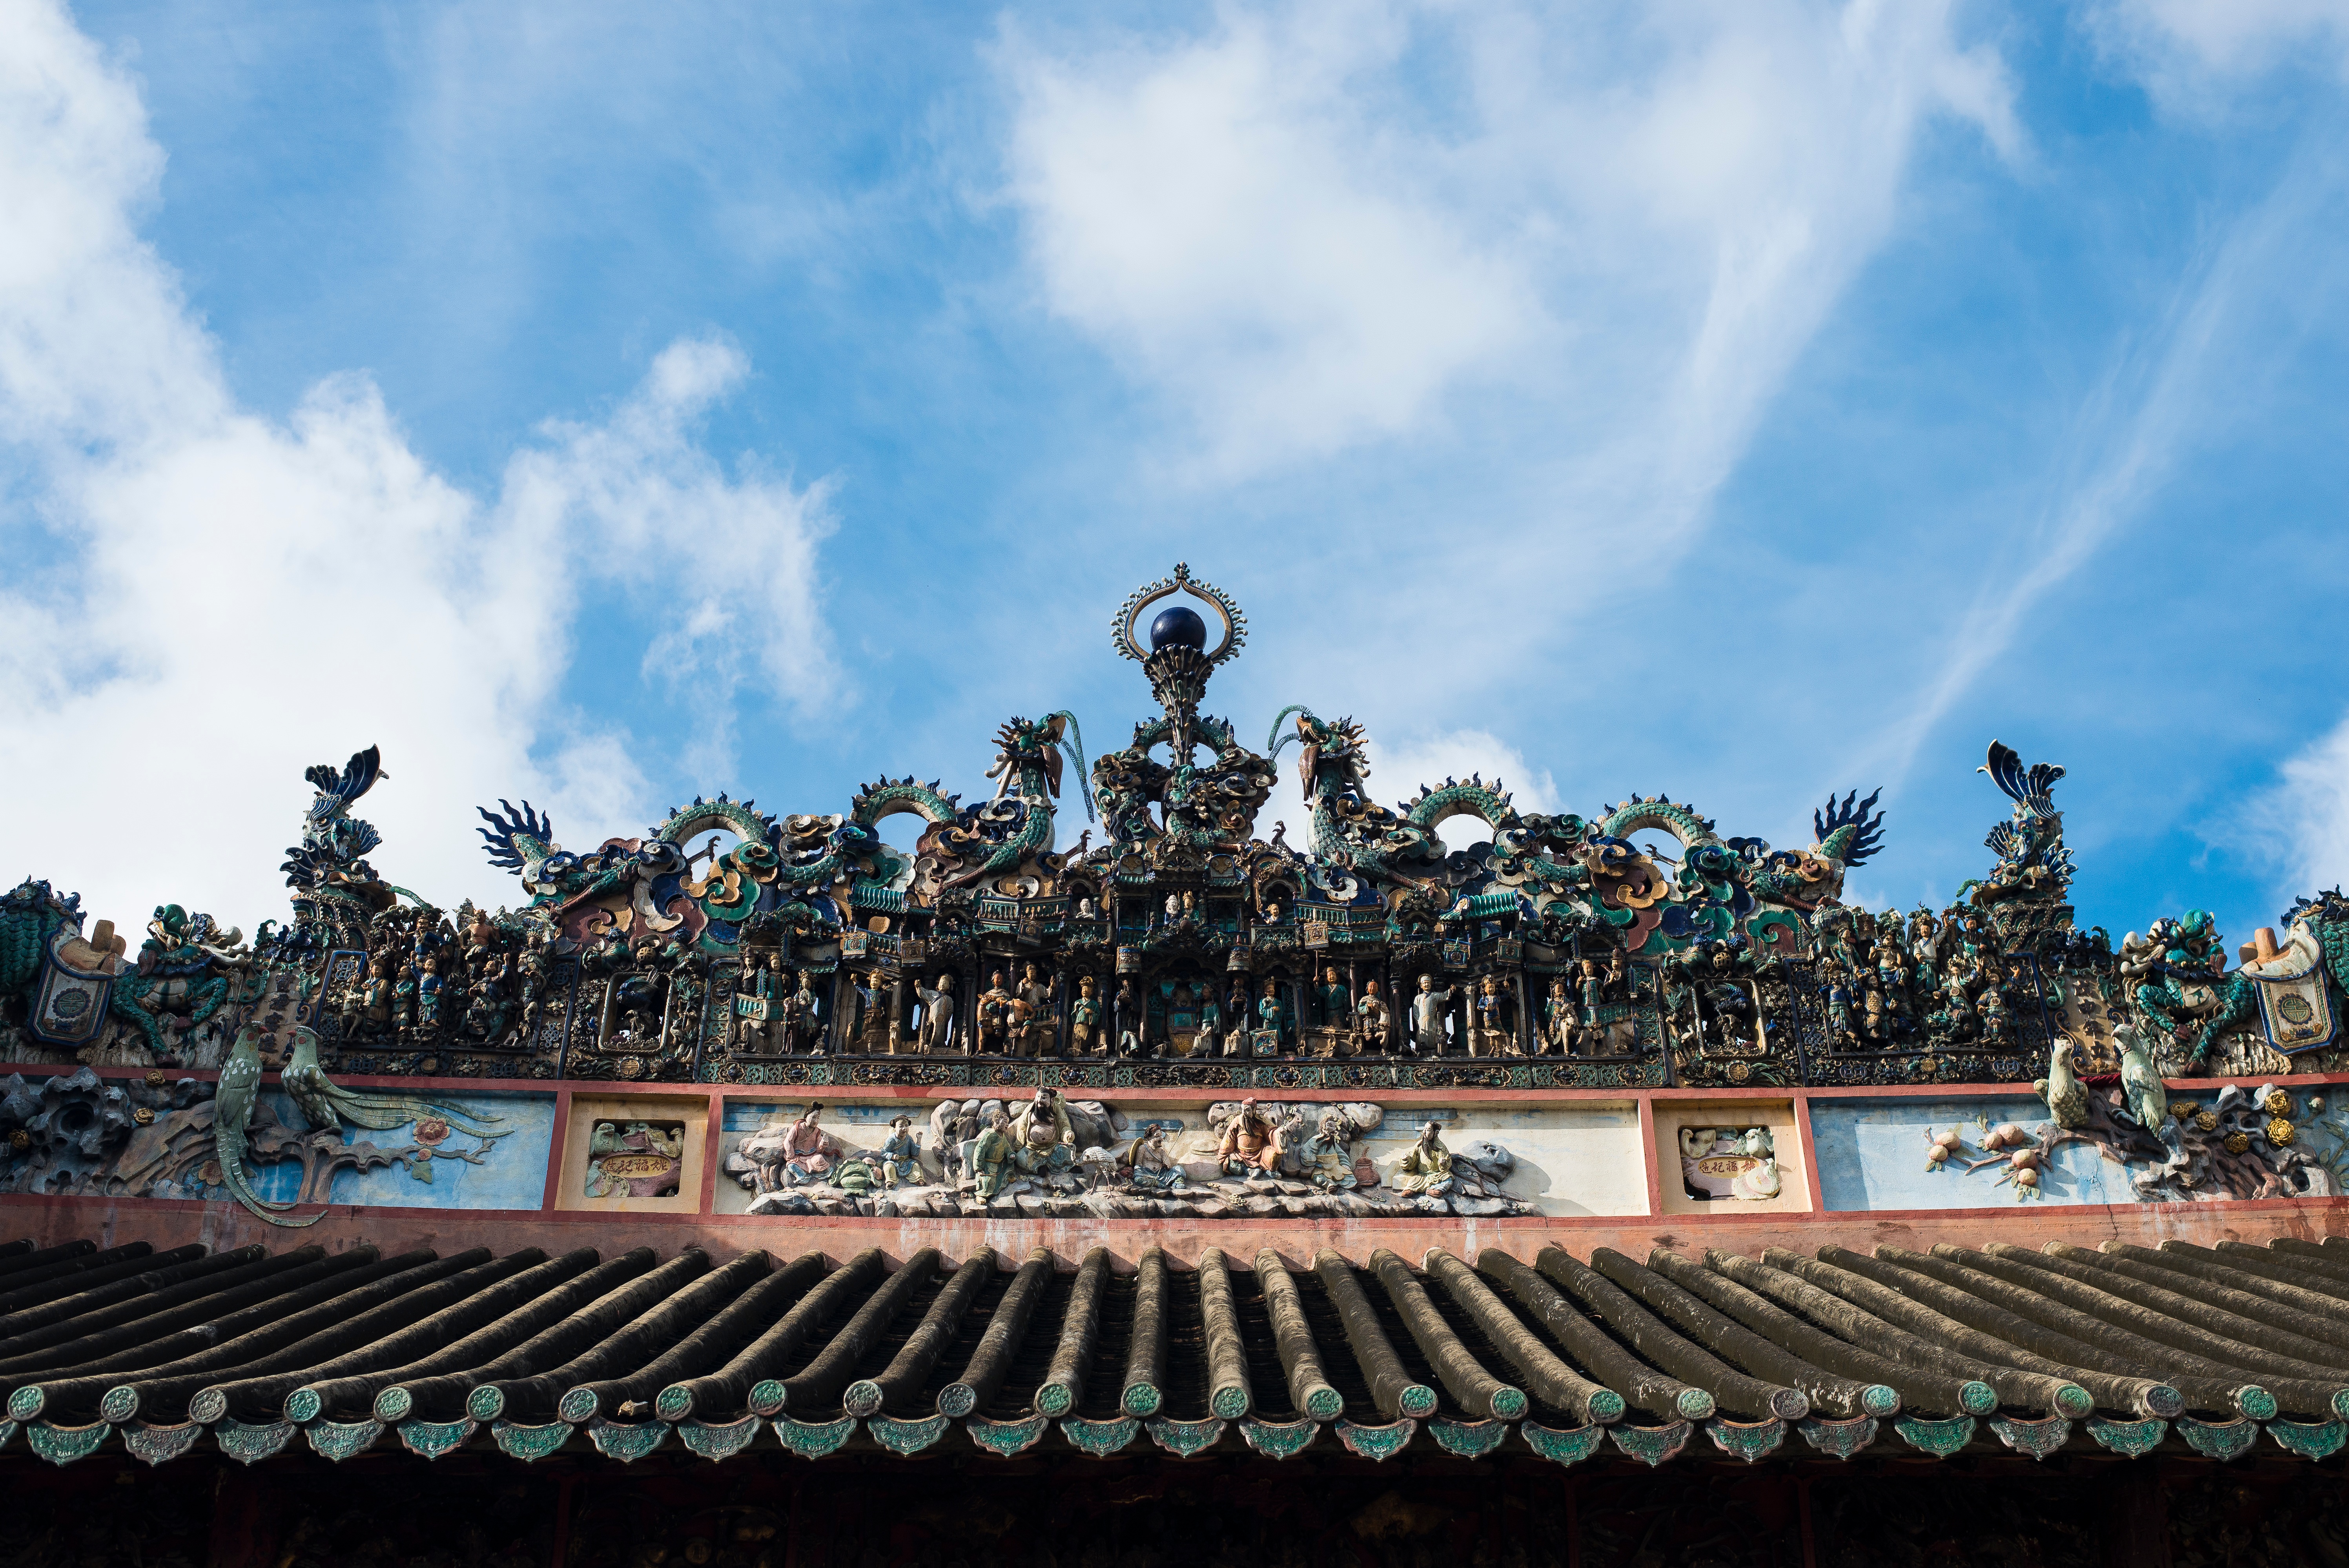
structure, crowd, amusement park, park, landmark, stadium, world, sport venue